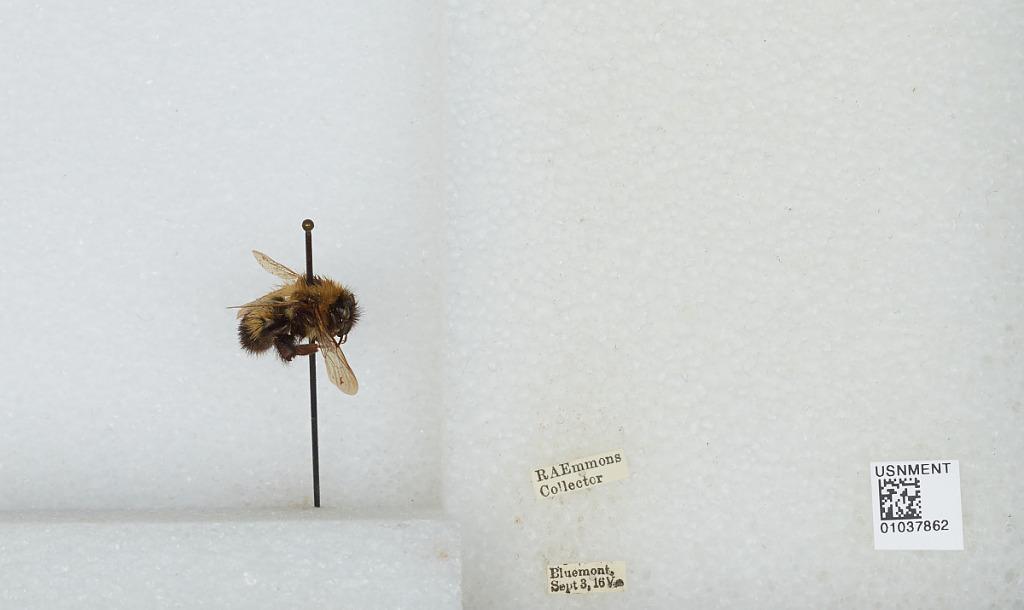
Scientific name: Bombus (Pyrobombus) vagans vagans Smith
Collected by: R. Emmons
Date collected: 1916-9-3
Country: United States
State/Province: Virginia
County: Loudoun
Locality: Bluemont
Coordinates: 39.1108, -77.8333